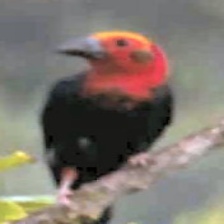
Species: BORNEAN BRISTLEHEAD
Scientific name: PITYRIASIS GYMNOCEPHALA